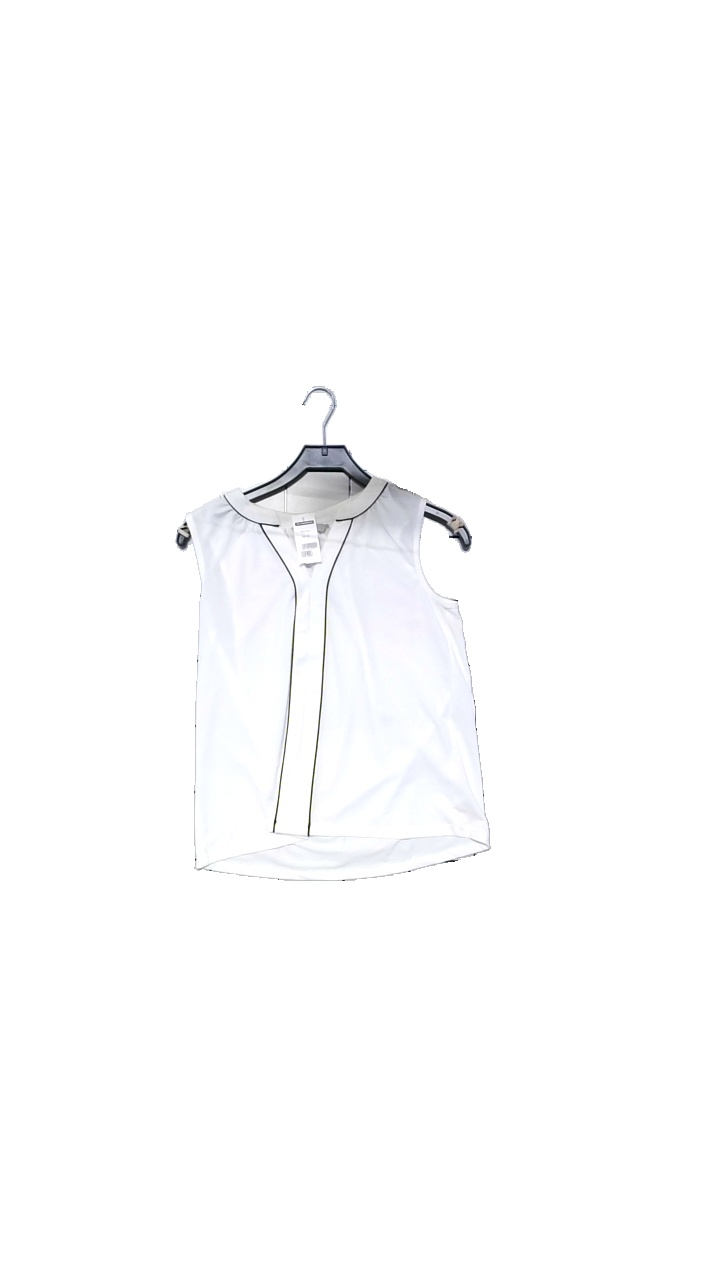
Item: Blouse (Ladies)
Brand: H&m
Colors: Black, White
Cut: Regular, V-collar
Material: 95% polyester, 5% elastane
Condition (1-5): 4
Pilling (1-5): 4
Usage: Reuse
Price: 50-100